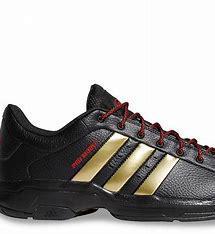
Brand: Adidas
Model: Pro Model